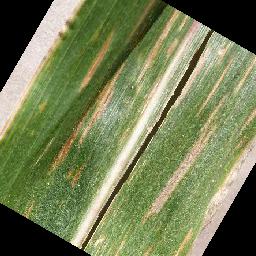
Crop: corn
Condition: (maize)_cercospora_spot_gray_spot